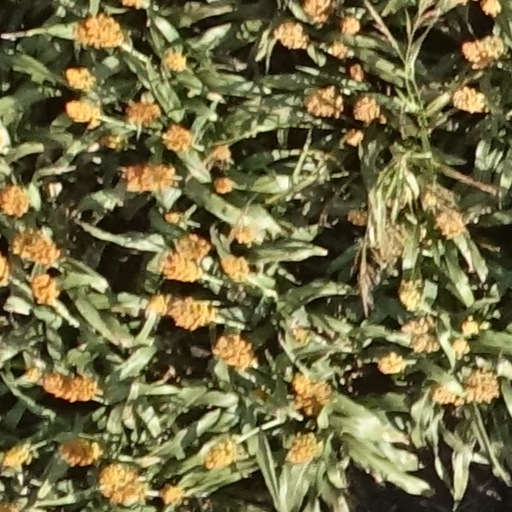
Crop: sorghum